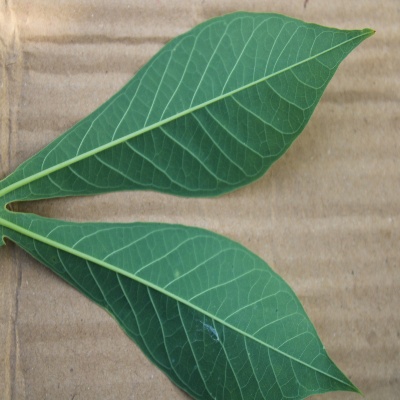
Crop: Cassava
Condition: healthy